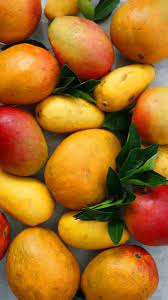
Label: Mango